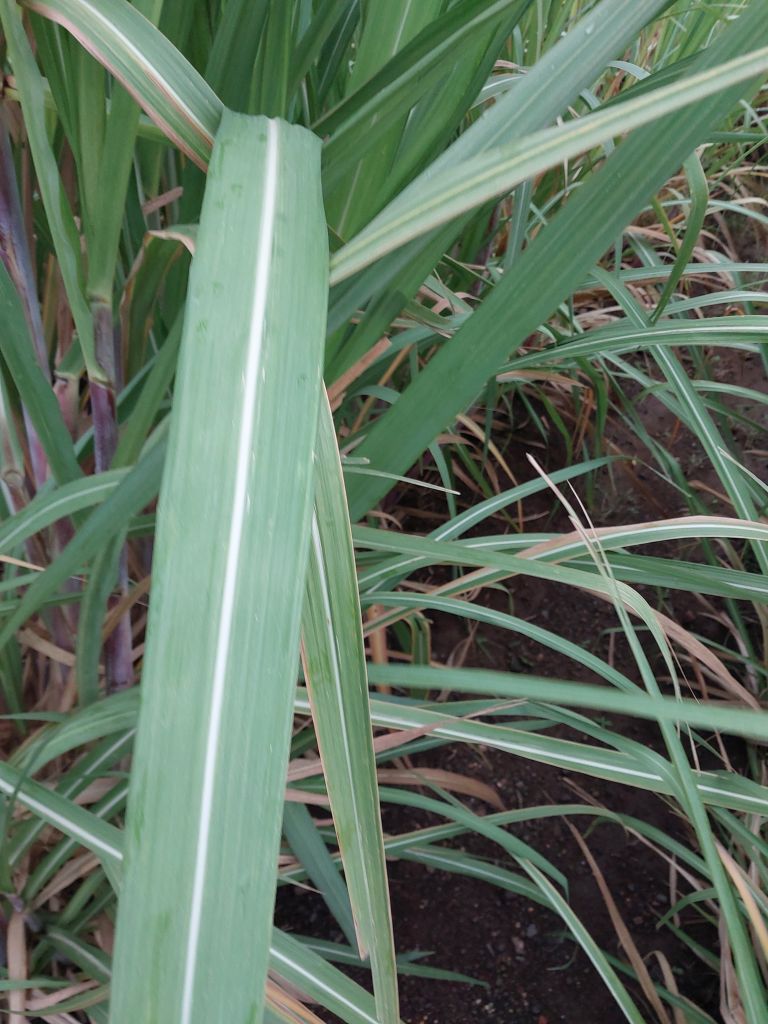
Label: Healthy